March 86G

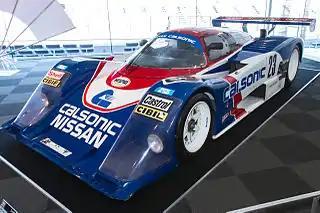
Nissan R88C chassis R88C-7, previously 86G-7

In 1988, Nissan had upgraded their 87G's to R88C designation. However, in 1989 they, in partnership with Lola, began work on the Nissan R89C. This car was not completed before the JSPC and WSC seasons began for 1989. For this reason, Nissan purchased the 86G-5 chassis from the Hoshino Racing Team and purchased the 86G-7 chassis back from the Hasemi Motorsports team. The two cars were rebranded as Nissan R88C's and entered them in the 1989 JSPC Championship. The chassis were renamed R88C-7 and R88C-5 respectively. These cars using the 86G base were subtly different from the 87G base cars, namely using a twin-turbo version of the VRH30 V8, soon to be used full-time in the R89C.